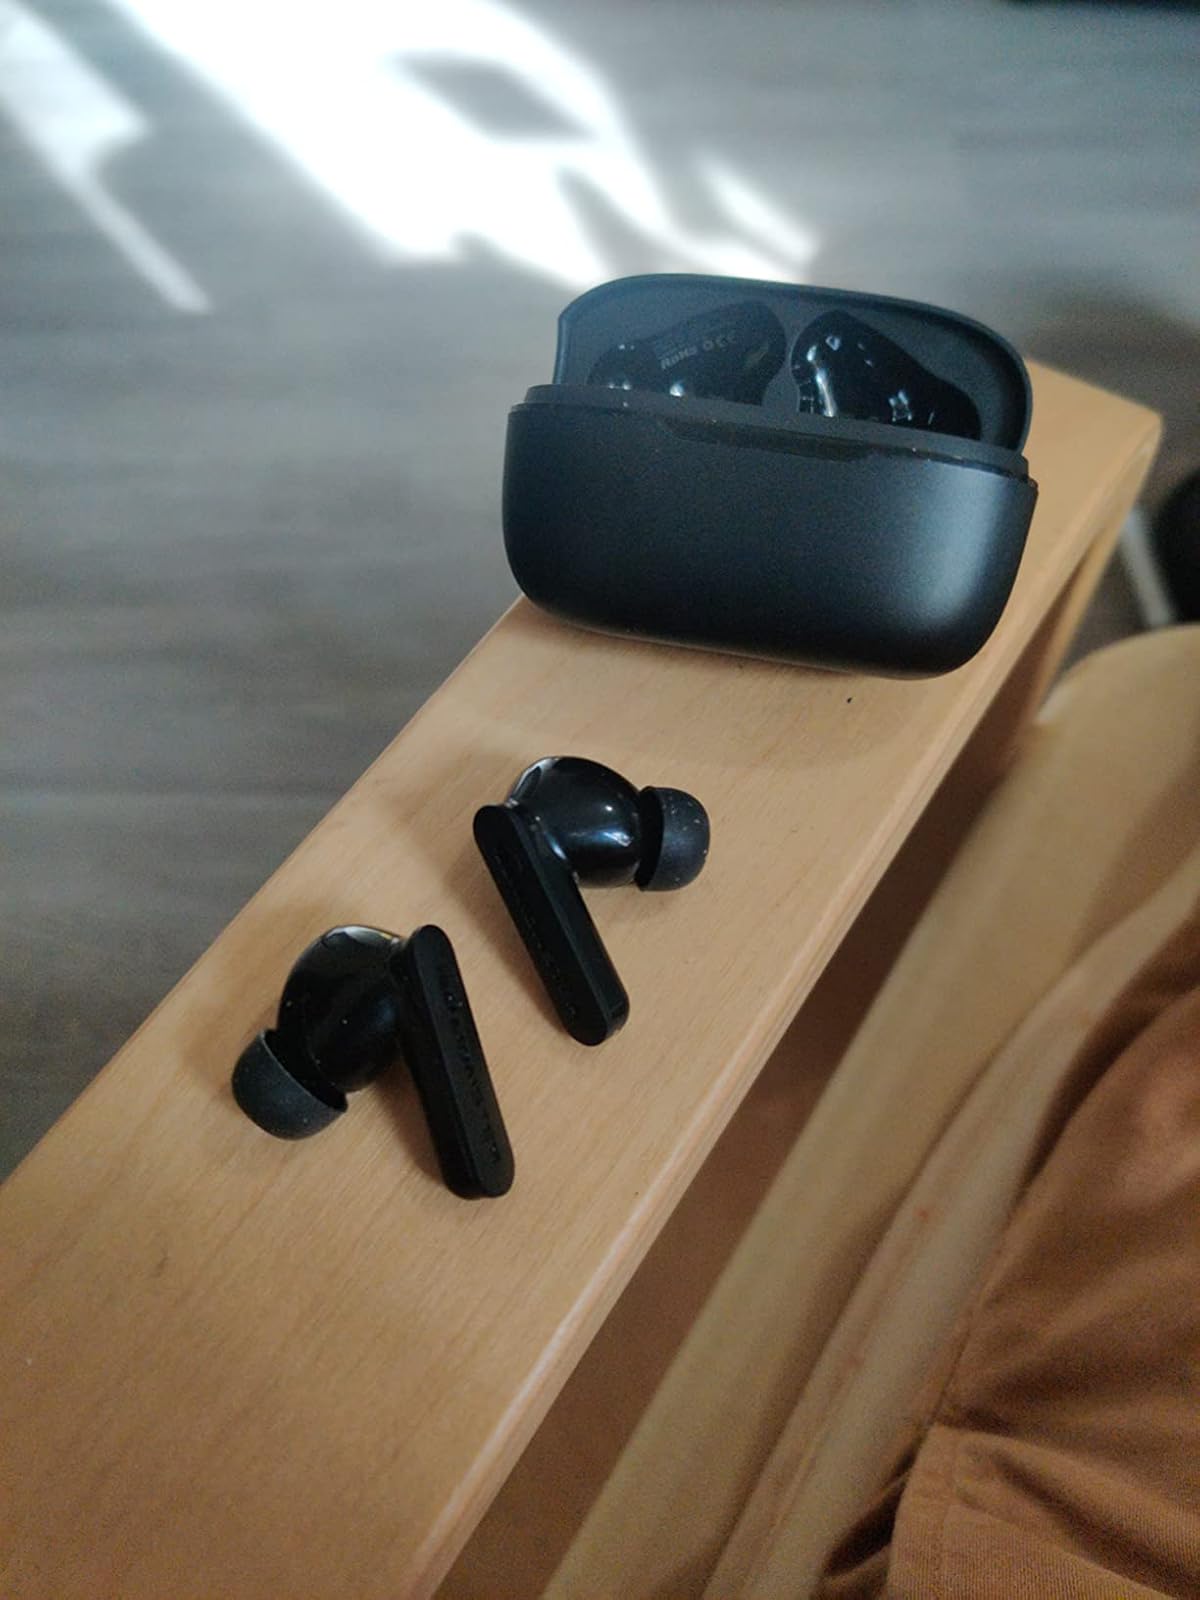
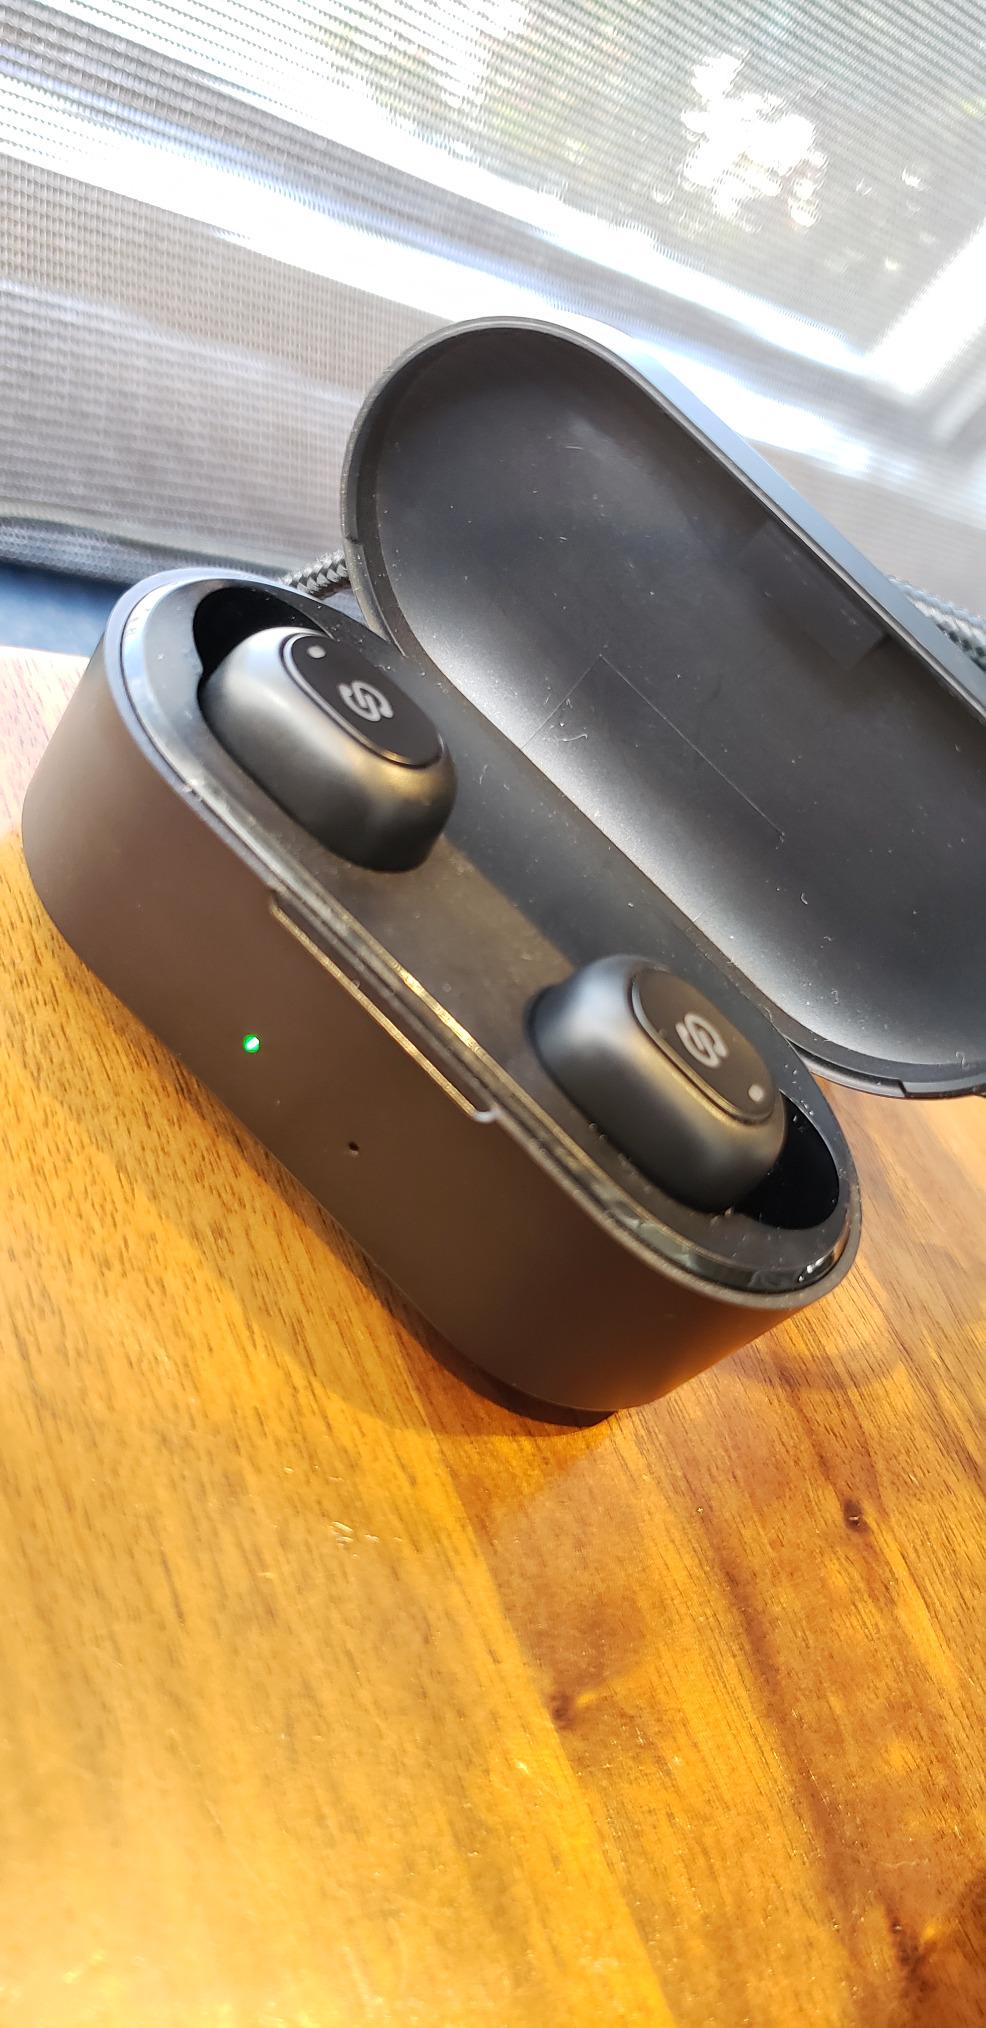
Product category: earbuds
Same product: no